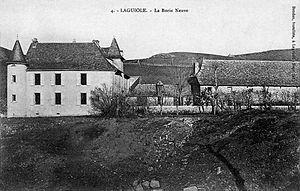
Carte postale montrant le lieu-dit La Borie Neuve à Laguiole dans l'Aveyron (France) au début du XXe siècle.
Le terme borie a deux acceptions, l'une ancienne ou première, de « domaine agricole », d'« exploitation rurale », de « ferme » ou de « métairie », encore présente dans une bonne partie du Sud-Ouest ; l'autre, plus récente, de « cabane en pierre sèche », apparue dans le Sud-Est.